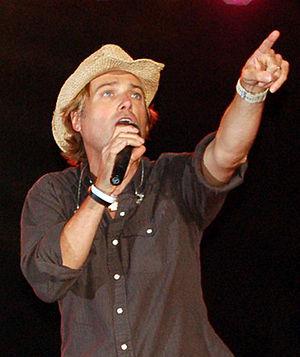
La musique chrétienne contemporaine est un genre de musique populaire moderne interprétées par des artistes et des groupes chrétiens qui se concentrent sur des sujets liés à la foi chrétienne.